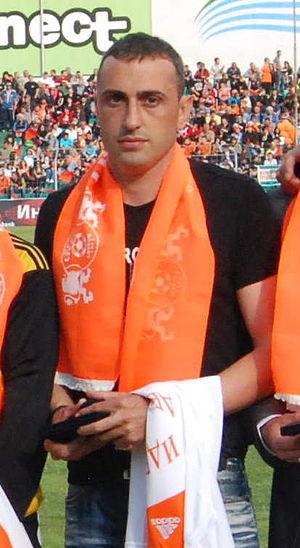
Ivaylo Petev, né le 9 juillet 1975 à Lovetch en Bulgarie, est un footballeur bulgare, devenu entraîneur à l'issue de sa carrière, qui évoluait au poste de milieu de terrain.